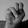
ASL letter: N